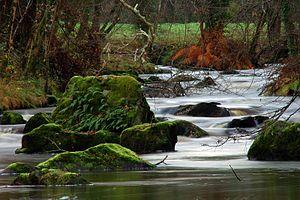
Rivière la Semme dans la commune de Droux, entre le moulin de Droux et le moulin des Prades.